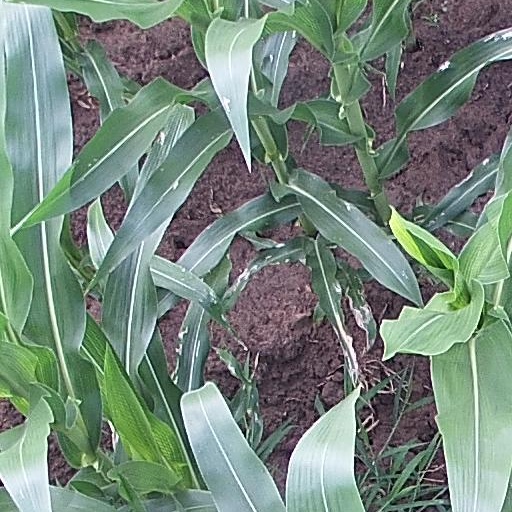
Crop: maize; corn